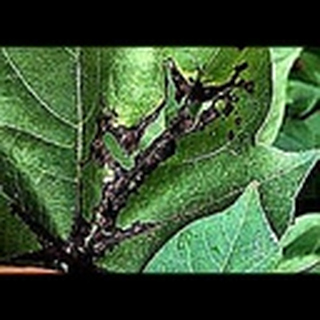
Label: cotton_bacterial_blight